Ahmed Djoghlaf

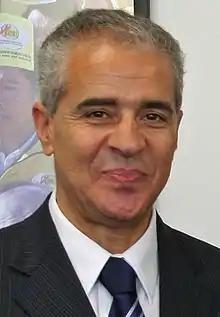
Ahmed Djoghlaf in 2009

Ahmed Djoghlaf (born 25 November 1953 in Algiers), was the executive secretary of the Convention on Biological Diversity under the United Nations Environment Programme (UNEP) until 2012.